AF Mia

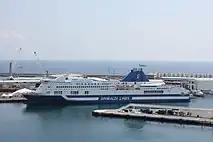
"Cruise Smeralda" in Savona in 2018

"Ikarus Palace" then chartered for Grimaldi Lines. The ship when chartered for Grimaldi Lines began the Livorno–Barcelona–Tangier route. The ship also came many times in Greece to replace other ships of her company. The ship made her last route Patras–Igoumenitsa–Ancona route in 2016 and then sold to Grimaldi Lines and named "Cruise Smeralda".